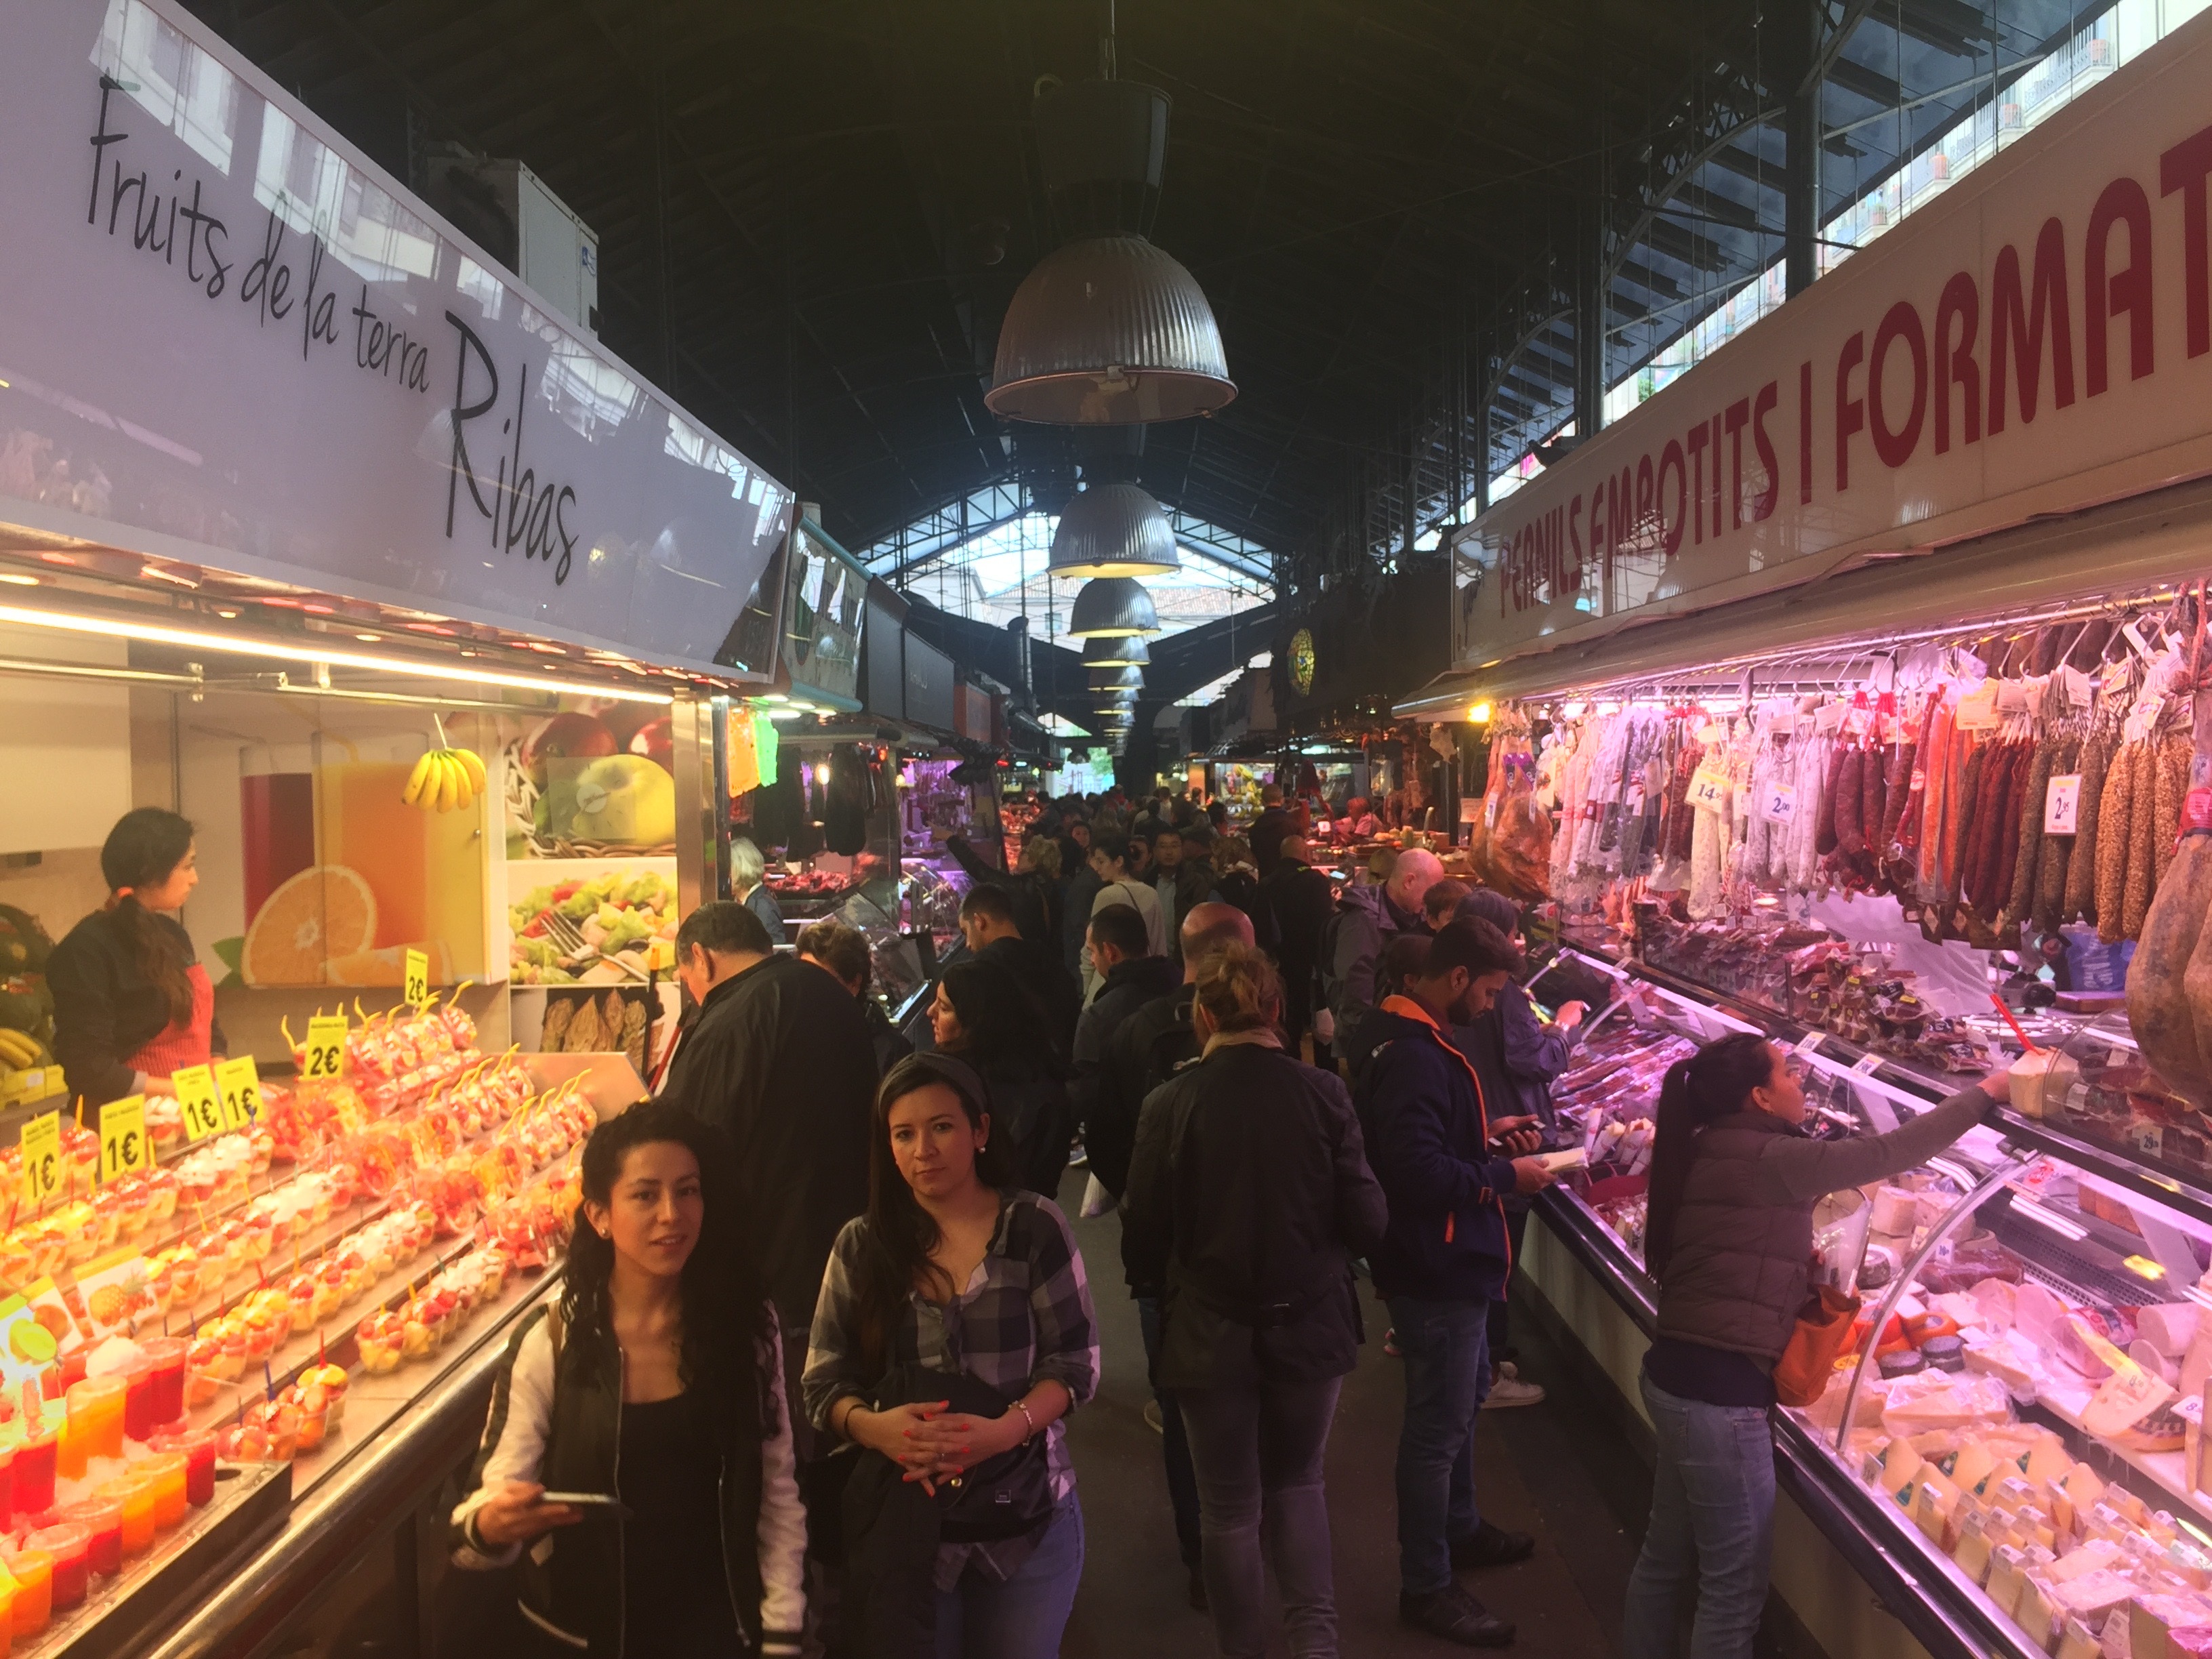
city, bazaar, market, marketplace, public space, retail, human settlement